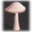
Label: mushroom